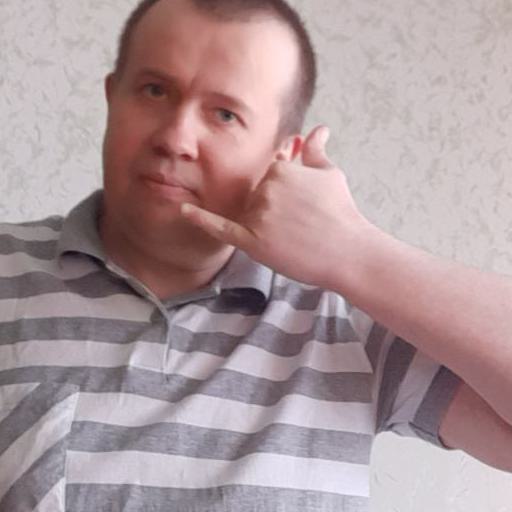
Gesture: call